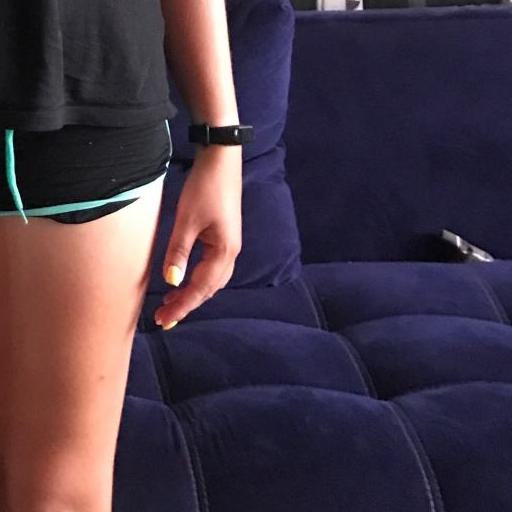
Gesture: no_gesture